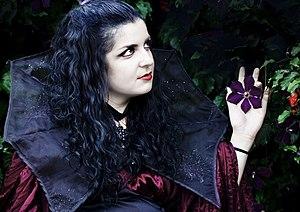
""Yennifer"" (""La Reine de l'hiver""). Fantaisie comédie musicale rock du groupe ""ESSE"" - ""le Chemin sans retour"" d'après la saga d'A.Sapkovsky ""Sorceleur"". L'affiche officielle. La scène 6. Lyudmila Dymkova (Yennefer de Vengerberg). La photo - Iury Osadtchy. La retouche - Taras Trushkin Čeština: ""Yennefer"". Fantasy Rock hudební ""Cesta, ze které není návratu"", na základě sága A. Sapkowského ""Zaklínač"". Oficiální plakát. Scene 6. Lyudmila Dymkova (Yennefer z Vengerbergu). Fotografie - Yuri Osadchy. Retuš - Taras Trushkin Español: ""Yennefer"" (""Corolev del invierno""). Fantasía musical de rock ""el Camino sin vuelta atrás"" por los motivos de la saga De A.Sapkovsky de ""The Witcher"". El póster. La escena 6. Lyudmila Dymkova (Yennefer de Vengerberg). El fotógrafo - Yuri Osadchy. Retoque - Taras Trushkin Italiano: ""Yennefer"" (""Regina d'inverno"").""Fantasia il musicale ""Strada Irrevocabilmente"", basato sulla saga di A.Sapkovsky ""The Witcher"". El póster oficial. La escena 6. Lyudmila Dymkova (Yennefer di Vengerberg). Foto - Yuri Osadchy. Ritocco - Taras Trushkin"